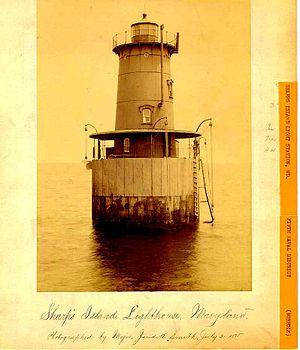
Le phare de Sharps Island est un phare offshore à caisson situé en baie de Chesapeake dans le comté de Talbot dans le Maryland. Aujourd'hui le phare est éteint et abandonné.